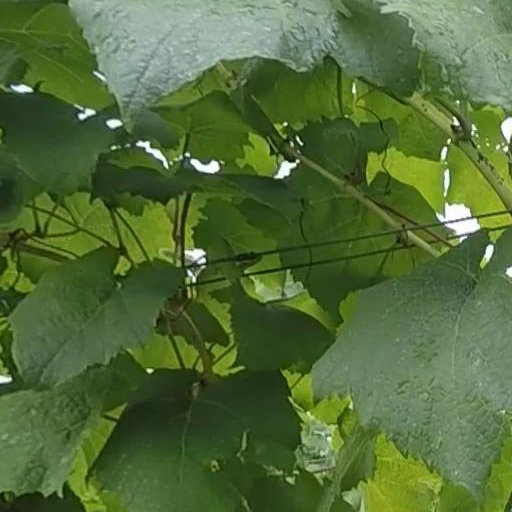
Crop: grape